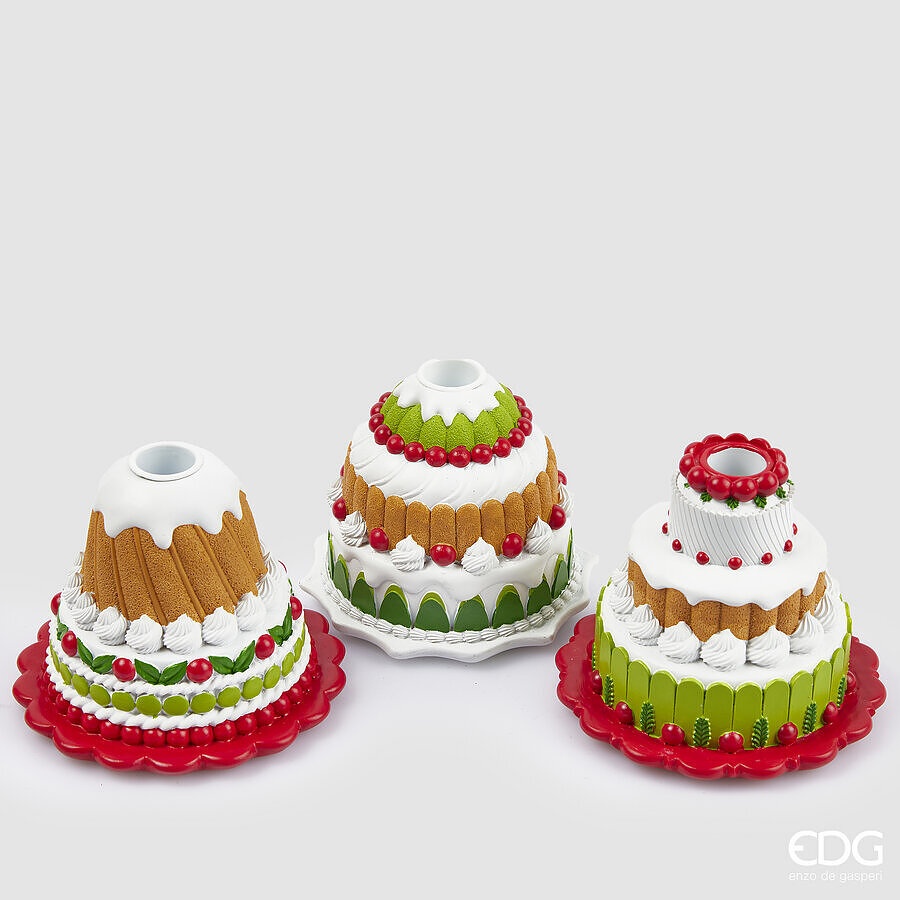
EDG Enzo De Gasperi Portacandela Natale a Forma di Torta H 10 Cm D 12 Cm Ass. Green Red 1 Pz
Brand: EDG Enzo De Gasperi
Portacandela Natalizia A forma di Torta Altezza 10 Cm Diametro 12 Cm Materiale Plastica Poliresina Colore Verde Rosso N.B. Non é Garantita la Disponibilità di Tutte le Varianti
Category: Home & Garden > Kitchen & Dining > Kitchen Tools & Utensils > Cake Servers